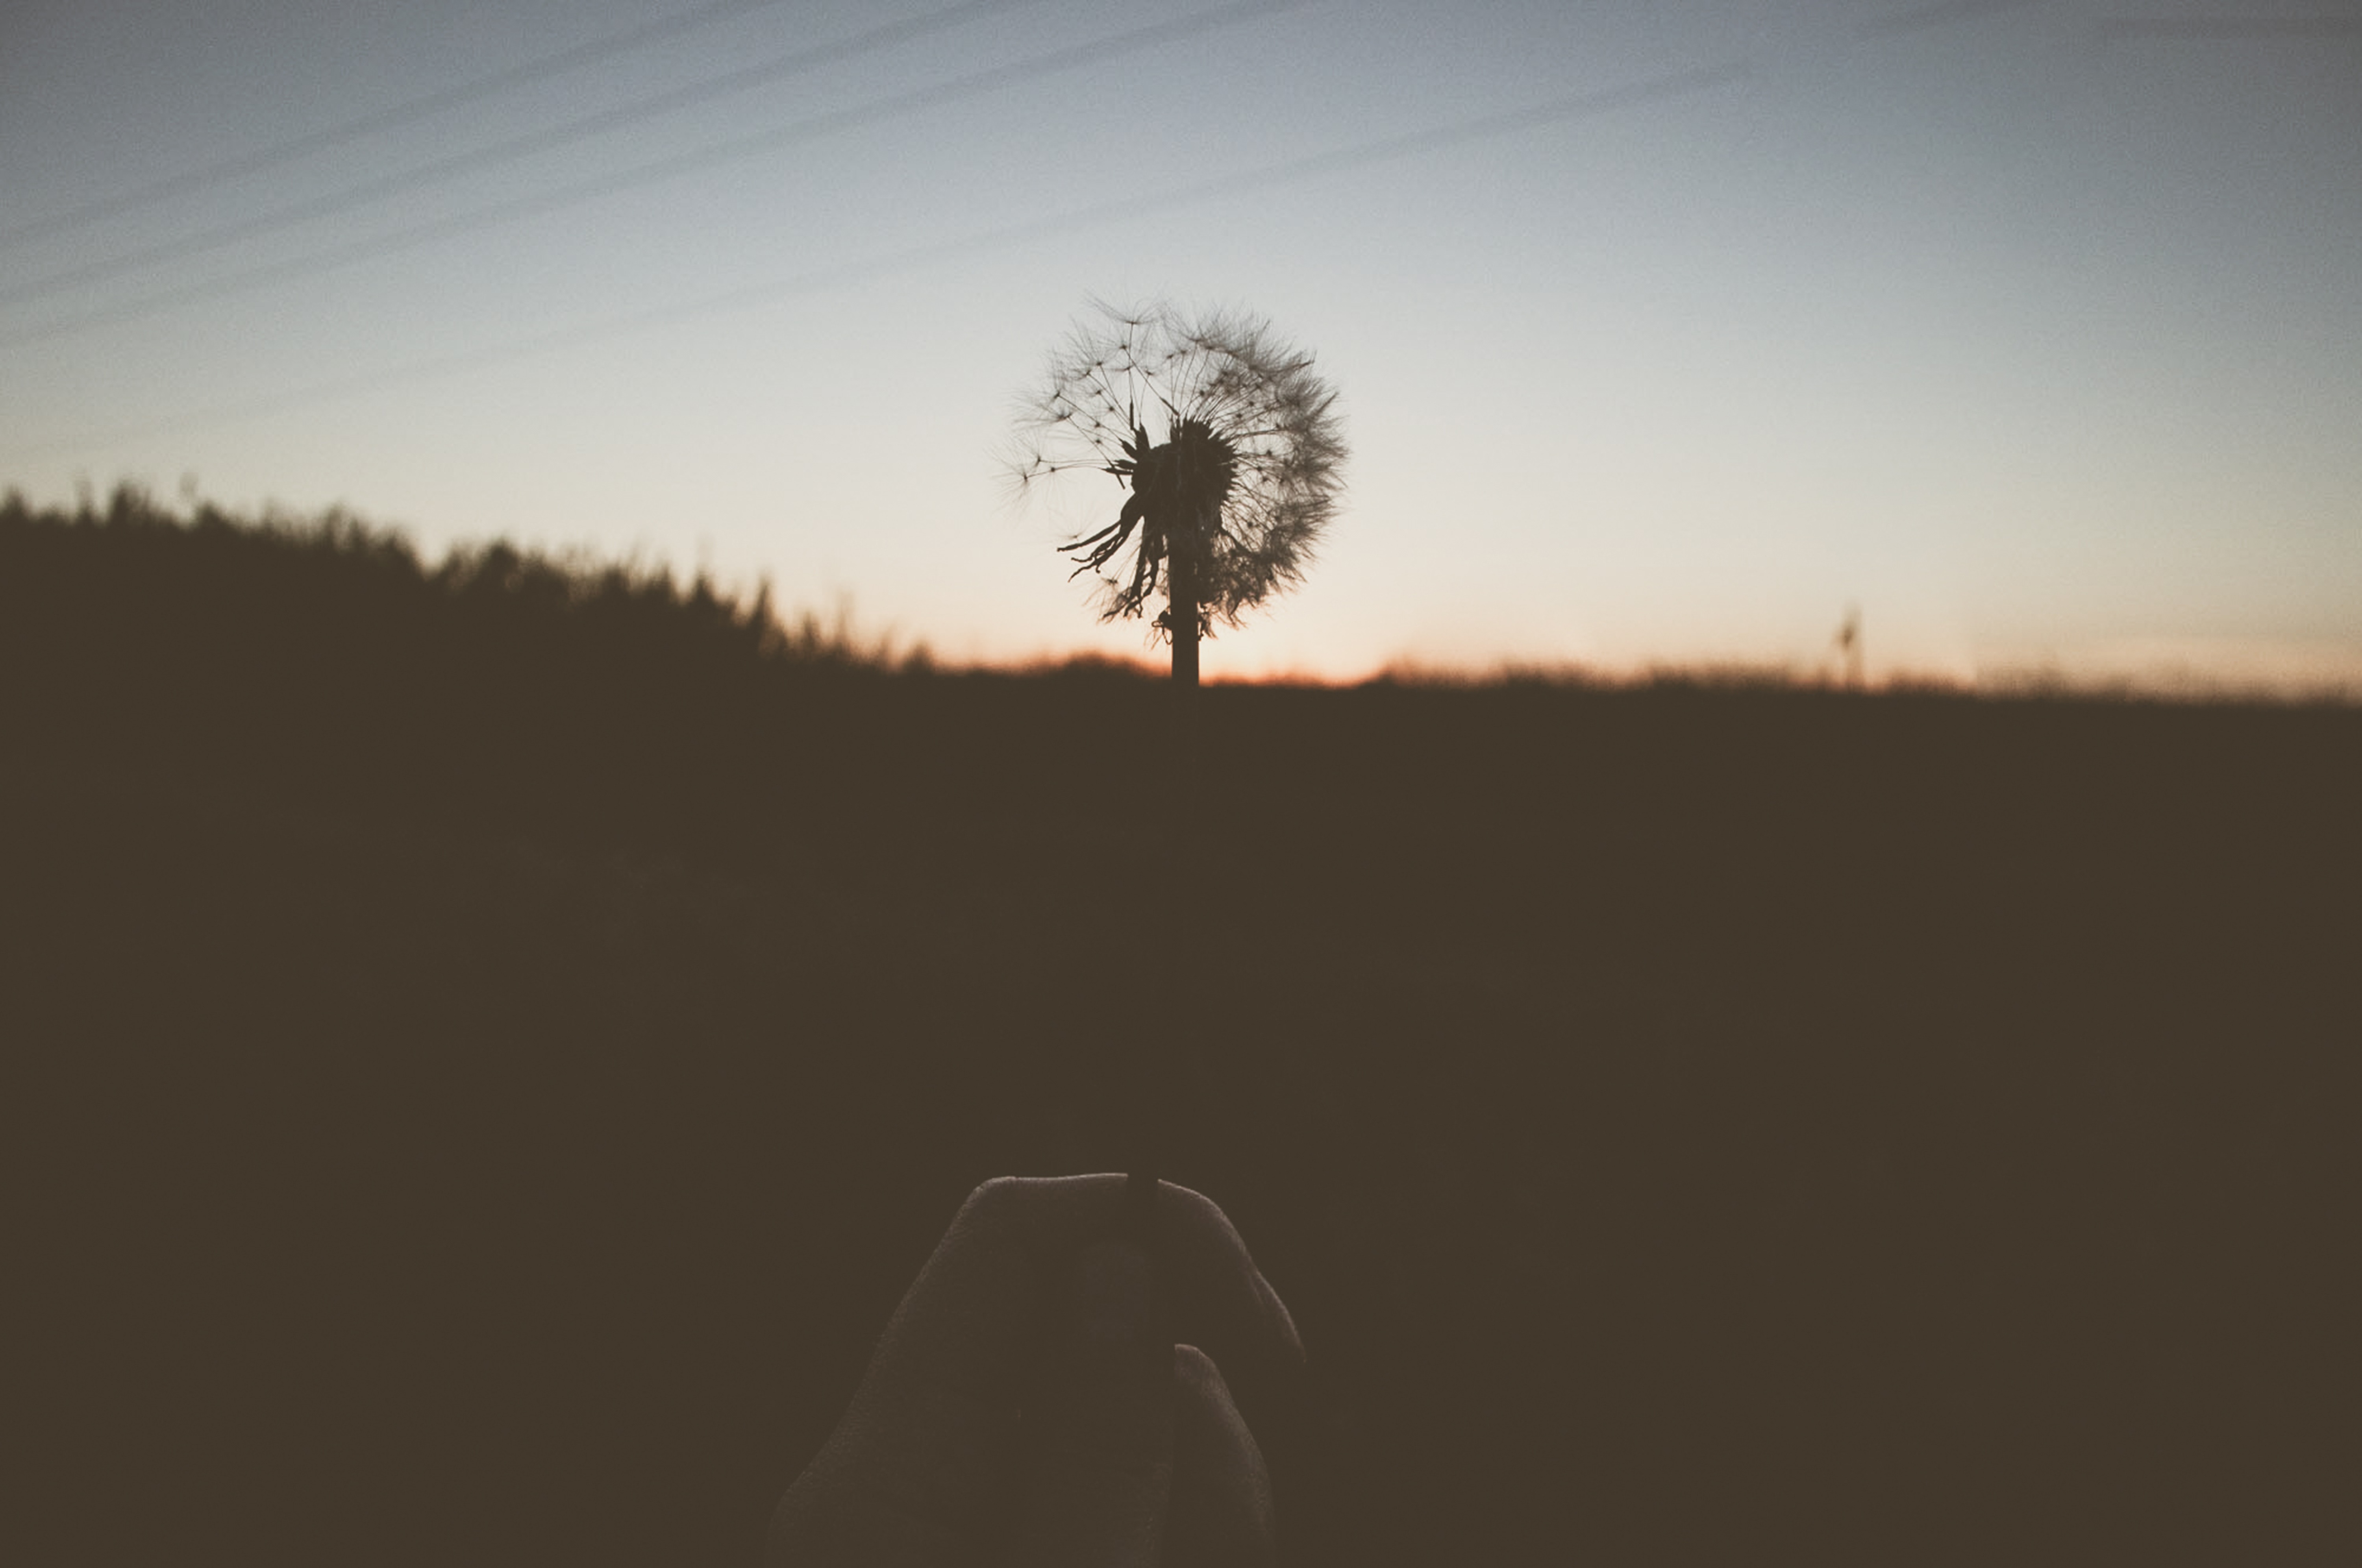
tree, horizon, silhouette, light, cloud, sun, sunrise, sunset, mist, sunlight, morning, wind, dawn, dusk, evening, shadow, monochrome, atmospheric phenomenon, grass family